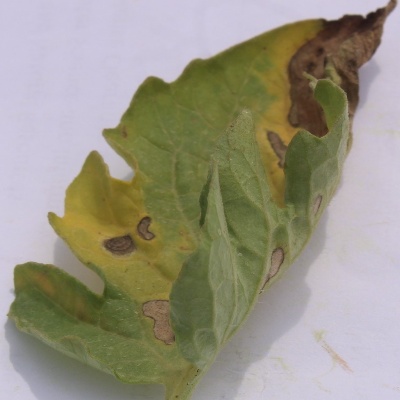
Crop: Tomato
Condition: septoria leaf spot